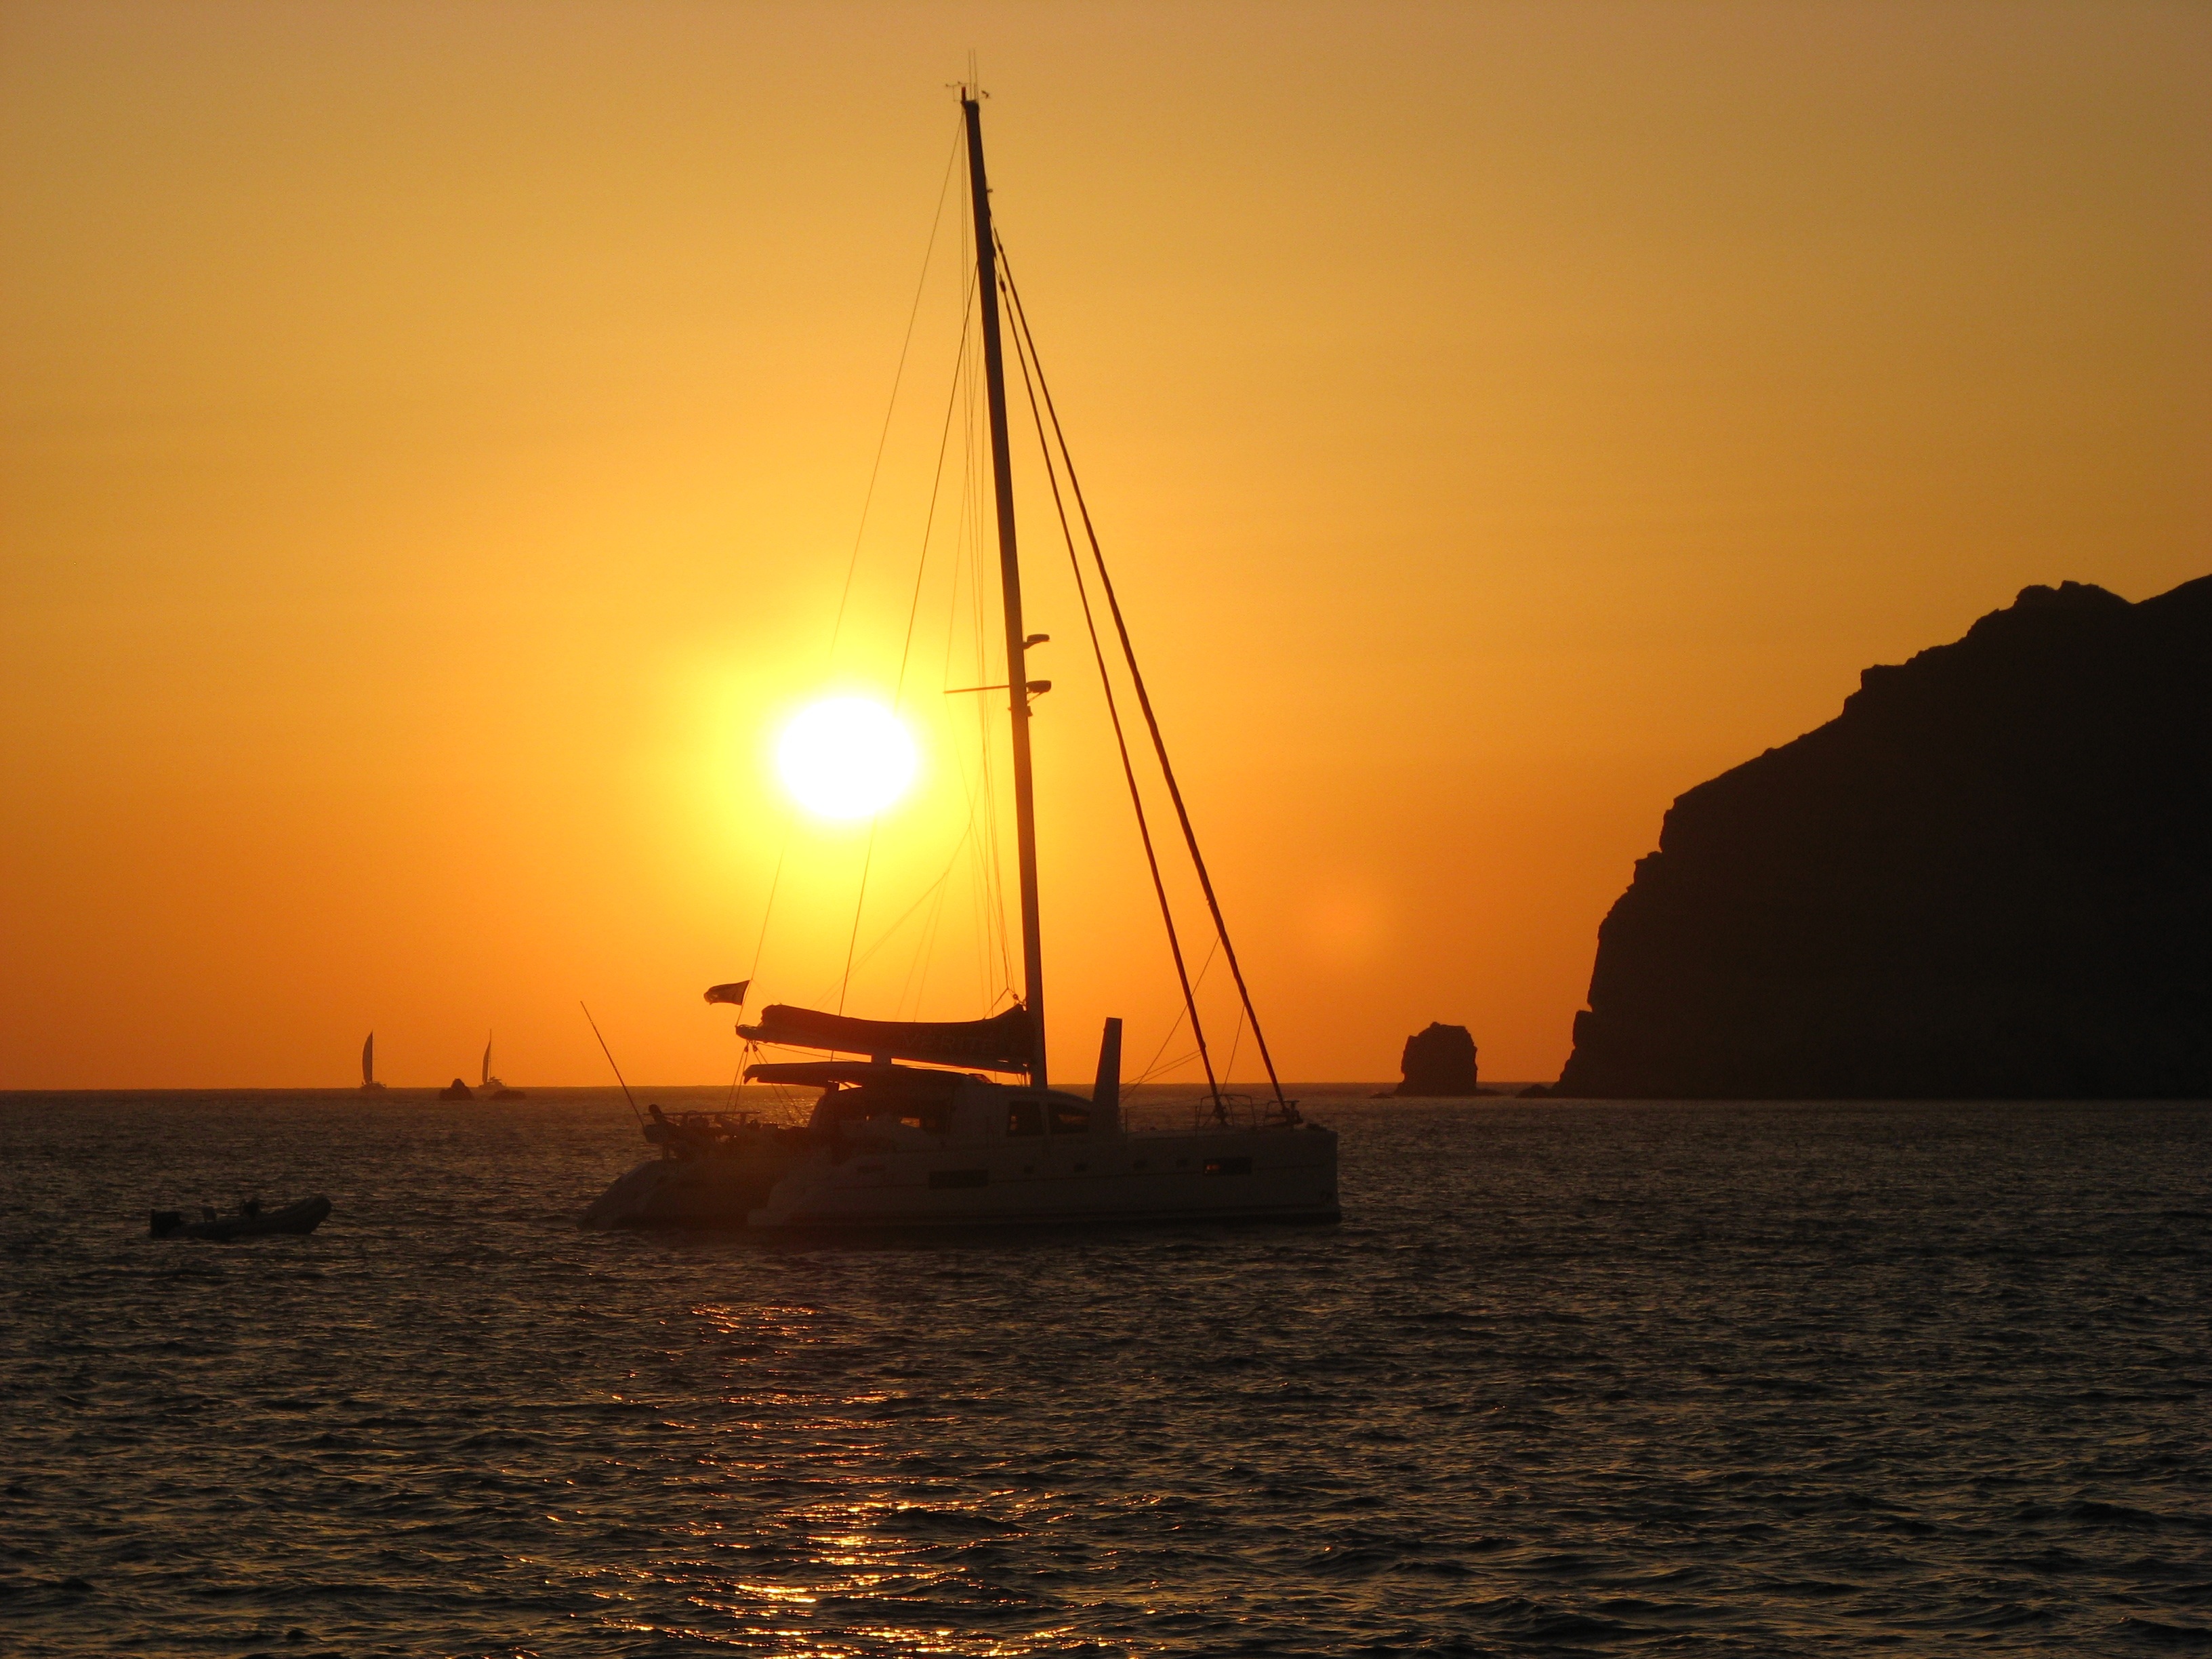
sea, coast, ocean, horizon, sun, sunrise, sunset, boat, sunlight, morning, dawn, dusk, evening, vehicle, mast, sailing, bay, sailboat, santorini, sail, greece, catamaran